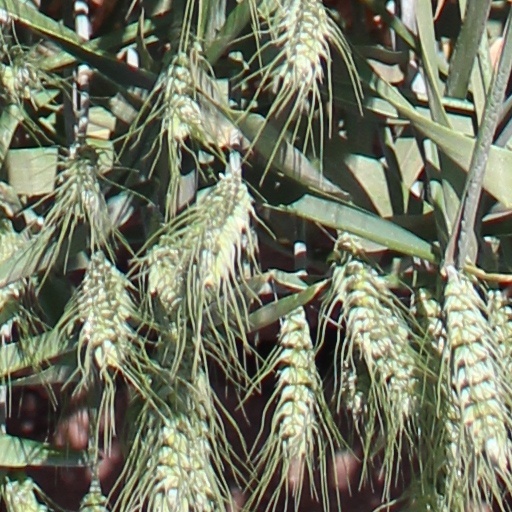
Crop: wheat